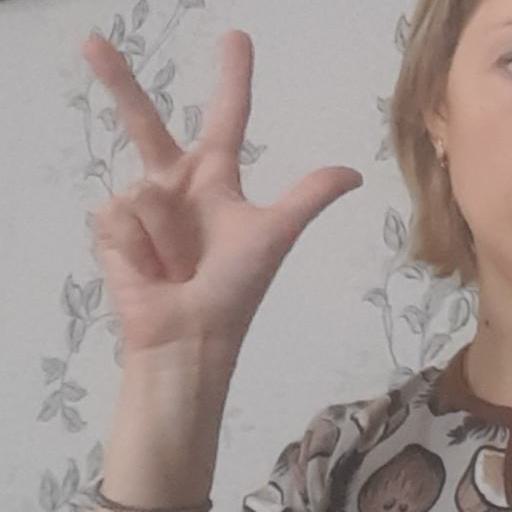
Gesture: three2